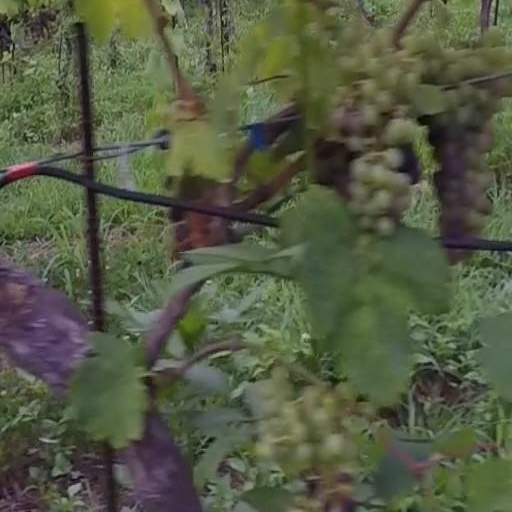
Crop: grape